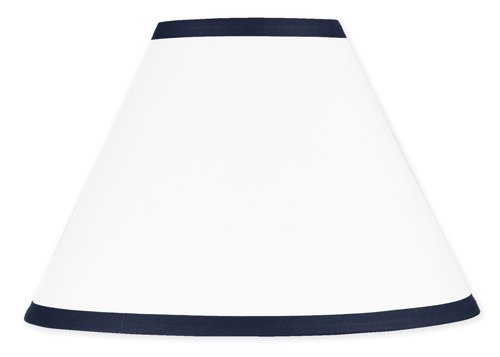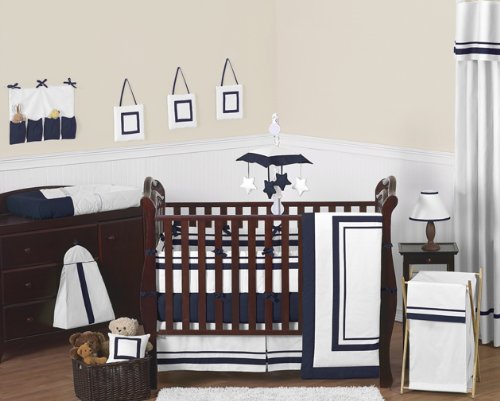
Sweet Jojo Designs White and Navy Modern Hotel Lamp Shade
Category: Baby
Children's Lamp Shades are especially created to coordinate with their children's bedding sets to help complete the look and feel of the bedroom theme for your child. The lamp base is not included. You will receive (1) Matching Lampshade.
Features: The lamp shade dimensions are 4x7x10 in. | The lamp base is not included | Matching bed set completes this great look | This design has matching accessories such as window treatments, hampers, shower curtains, memory photo boards, body pillow cases and decorative pillows